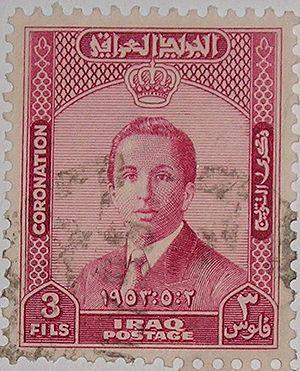
L'histoire de l'Irak commence avec la Mésopotamie ; la région abrite quelques-unes des plus anciennes civilisations du monde, Sumer, Assyrie, Babylone.